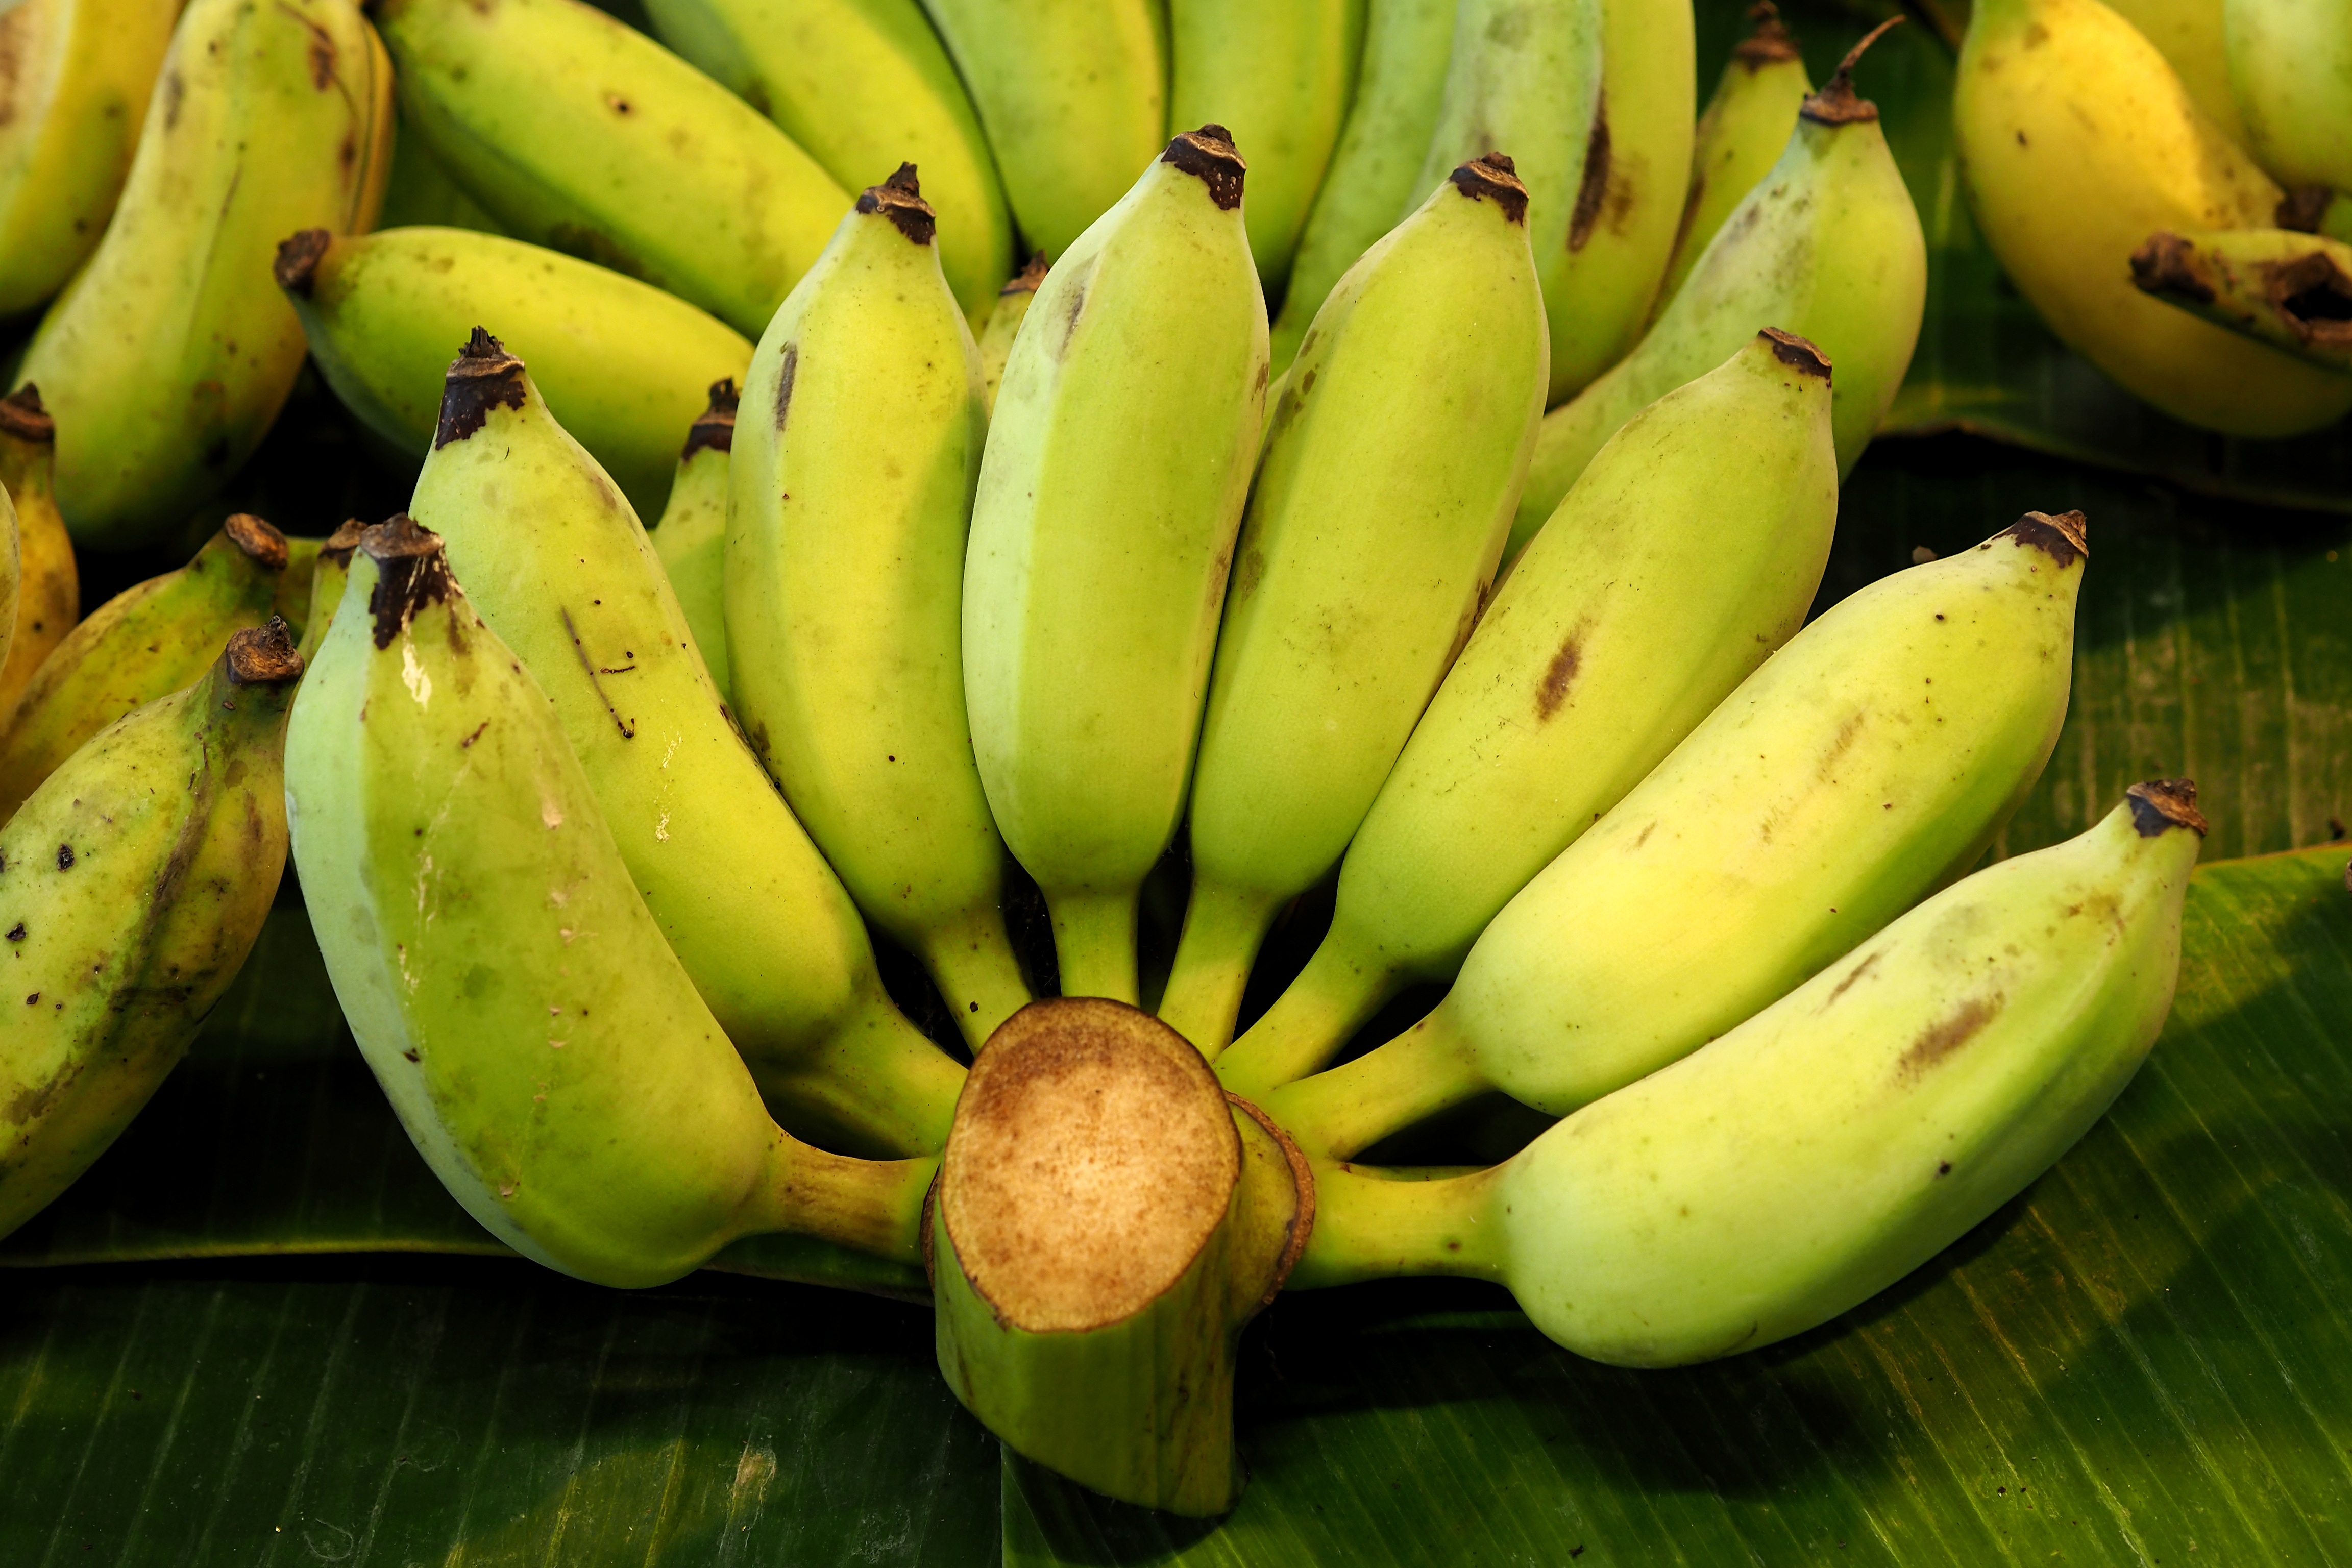
plant, fruit, food, produce, tropical, market, banana, health, power, bananas, flowering plant, cultivated banana, land plant, banana family, cooking plantain